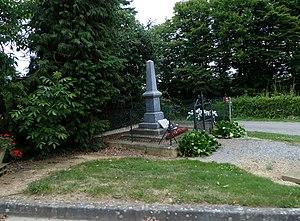
Monument aux morts de Moncaup (Pyrénées-Atlantiques)
Moncaup est une commune française située dans le département des Pyrénées-Atlantiques, en région Nouvelle-Aquitaine.